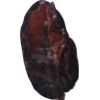
Label: carambola